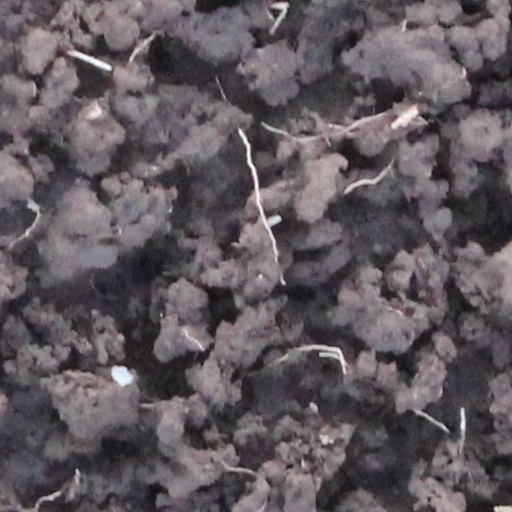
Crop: wheat